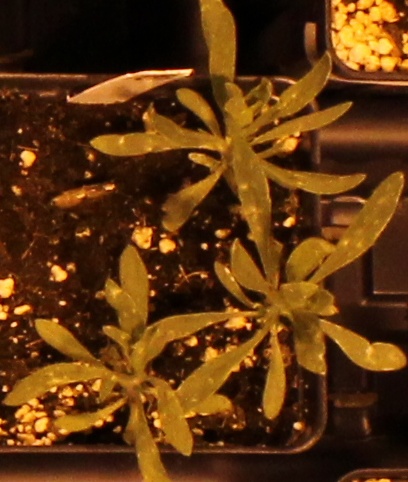
Label: Kochia